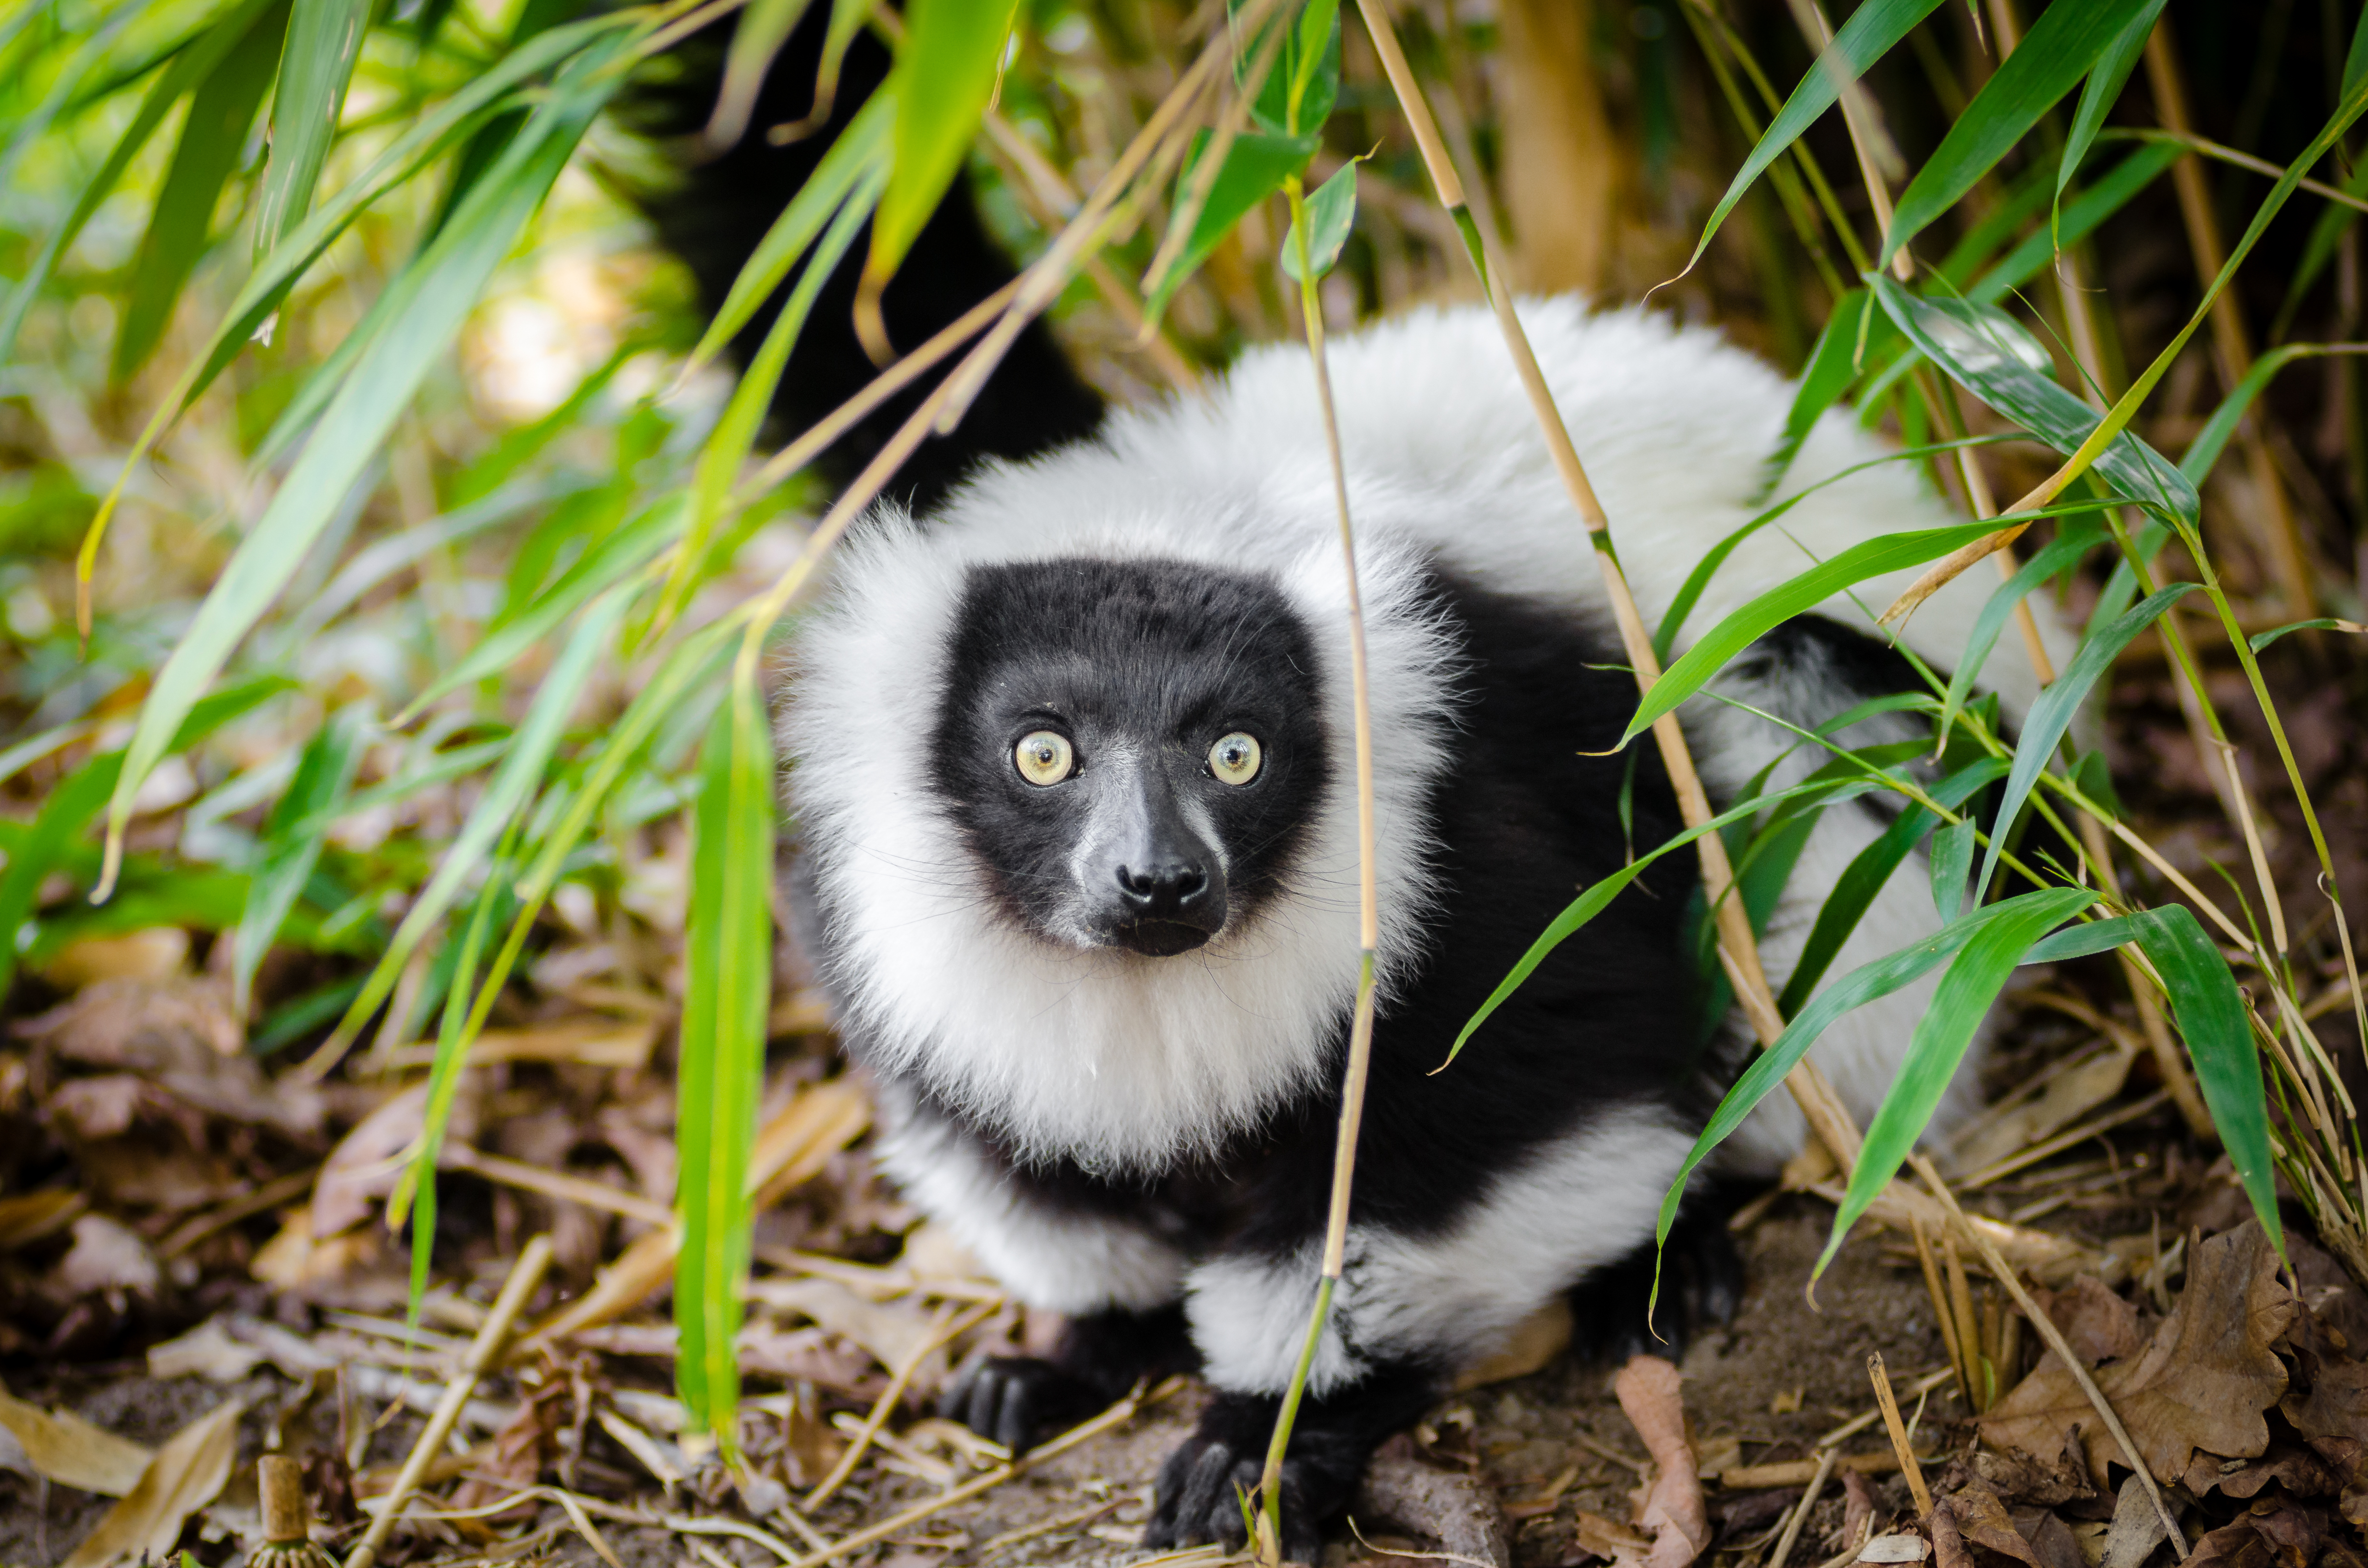
nature, wildlife, mammal, fauna, primate, vertebrate, lemur, new world monkey